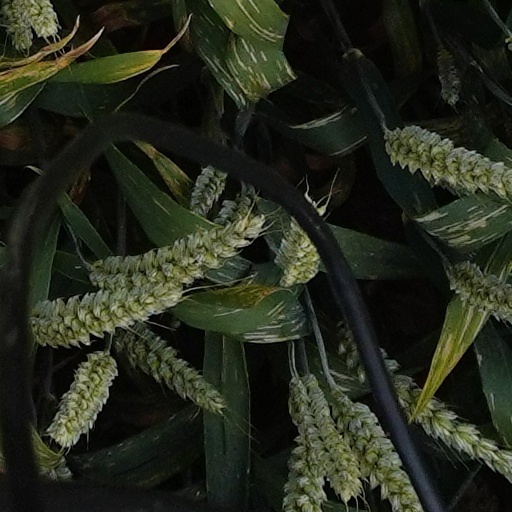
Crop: wheat